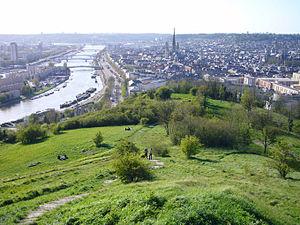
vue panoramique de rouen depuis la Côte Sainte Catherine - Nota
La côte Sainte-Catherine est une colline qui domine Rouen et la Seine. C'est depuis ce point haut que s'offre un panorama remarquable sur Rouen et son agglomération.
La liste des sites classés de la Seine-Maritime présente les sites classés du département de la Seine-Maritime. Selon un rapport du 2 juin 2014, ils sont au nombre de 83, couvrant une superficie de 7 672 hectares, soit 0,012 % du département.